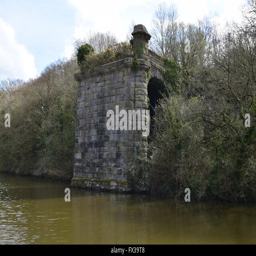
ruined base of the former railway bridge over river